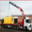
Label: truck